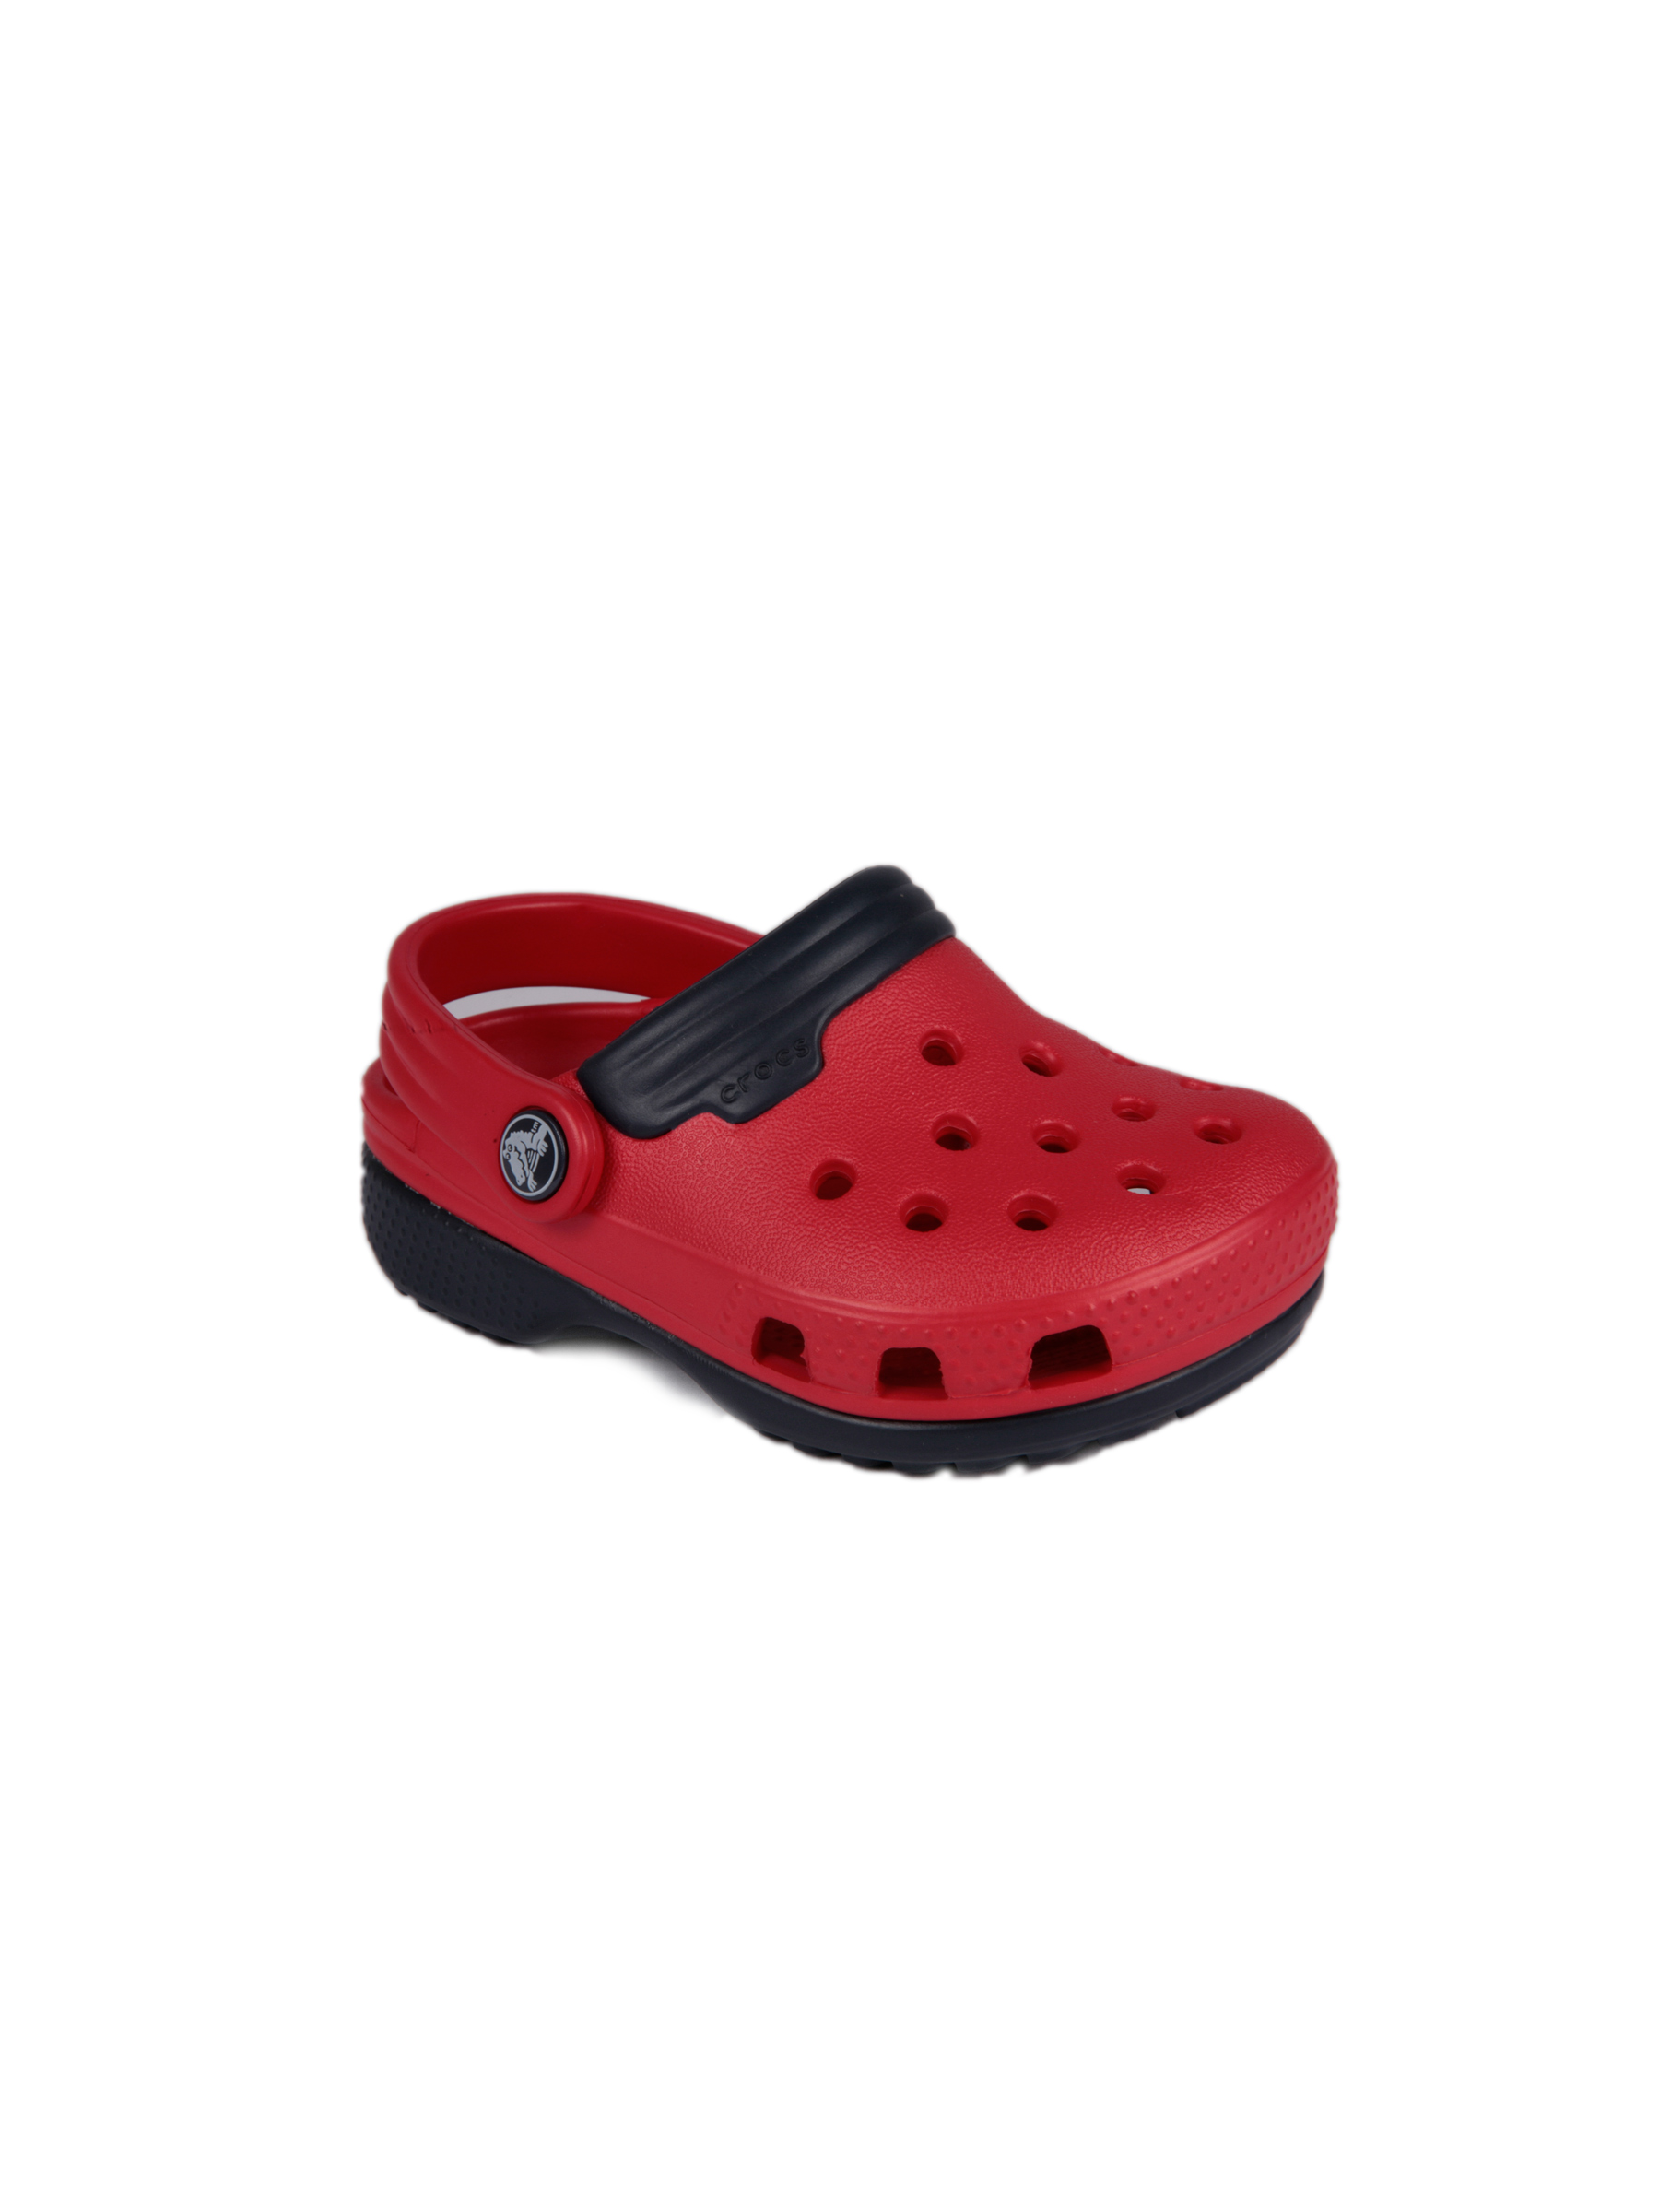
Crocs Kids Duet Red Floater
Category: Footwear / Sandal / Sandals
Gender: Unisex
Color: Red
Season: Fall 2011
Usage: Casual